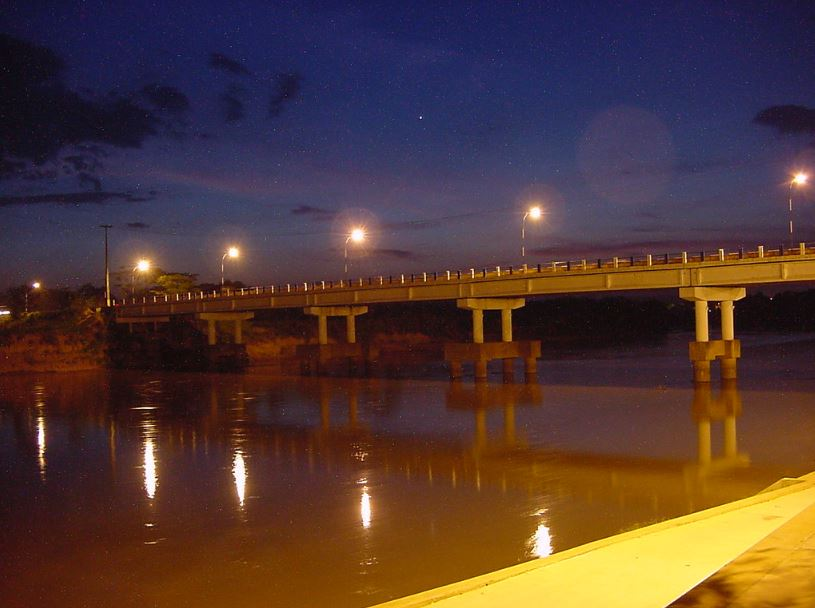
Fire: no
Smoke: no